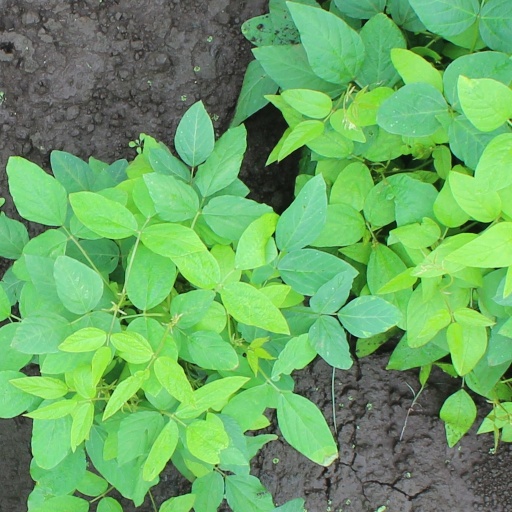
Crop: soybean